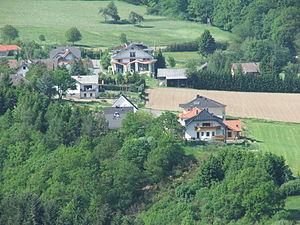
Hohenleimbach est une municipalité allemande située dans le land de Rhénanie-Palatinat et l'arrondissement d'Ahrweiler.